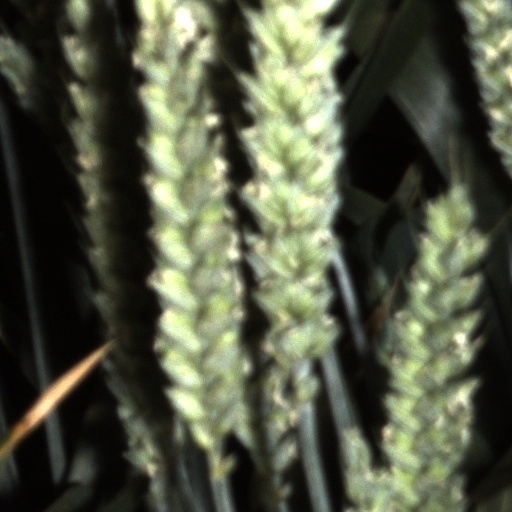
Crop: wheat